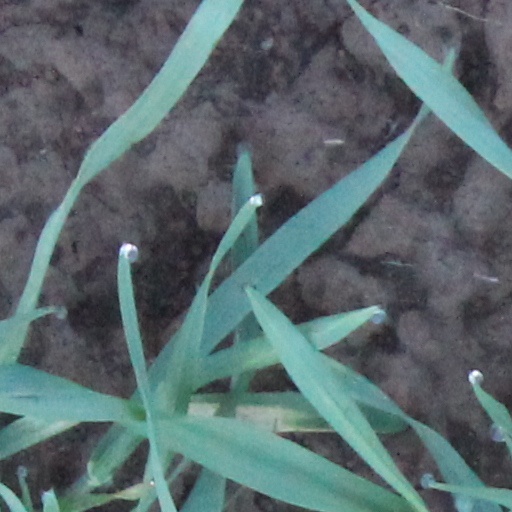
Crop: wheat